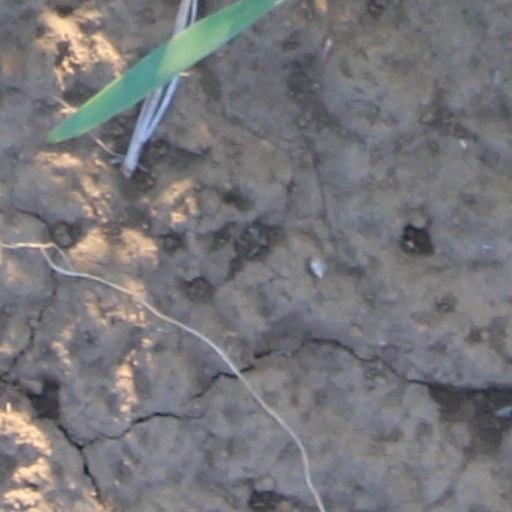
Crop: wheat